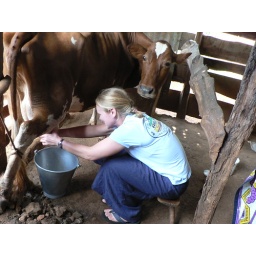
milking the cows on my rural home stay in Kabondo